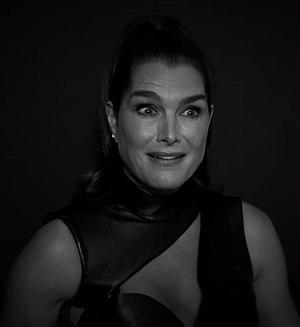
Brooke Shields est une actrice et productrice américaine, née le 31 mai 1965 à New York.